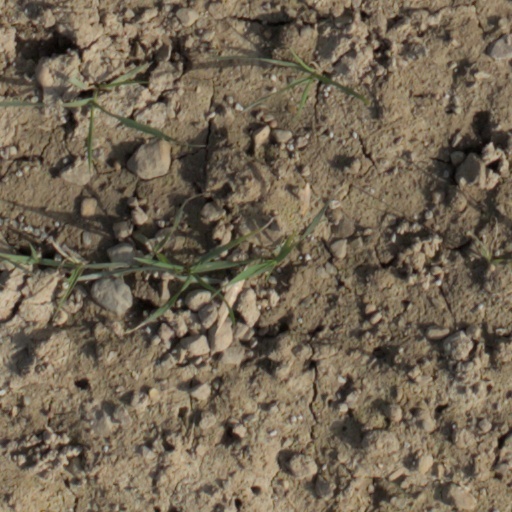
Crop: wheat